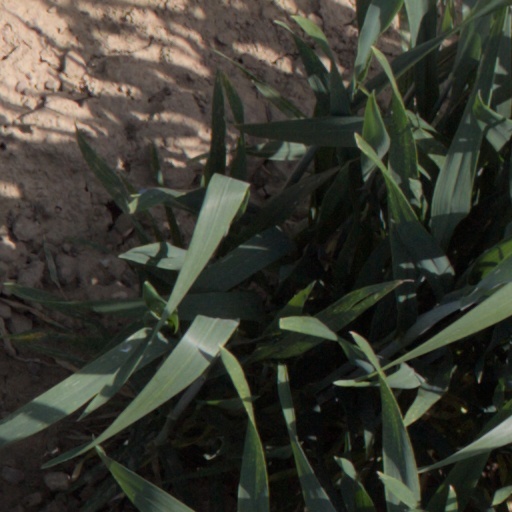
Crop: wheat